Sky position (RA, Dec in degrees): 166.179, 13.455
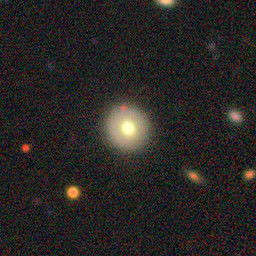
Galaxy morphology: Disturbed Galaxies